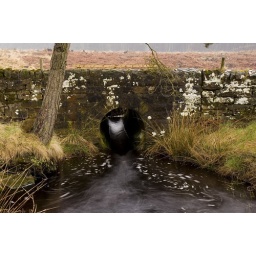
A stream running under the road near Sweethope Lough in Northumberland.Project 366 - 123/366